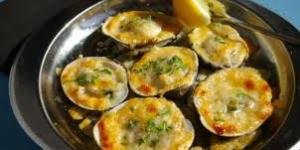
almejas a la parmesana con oregano